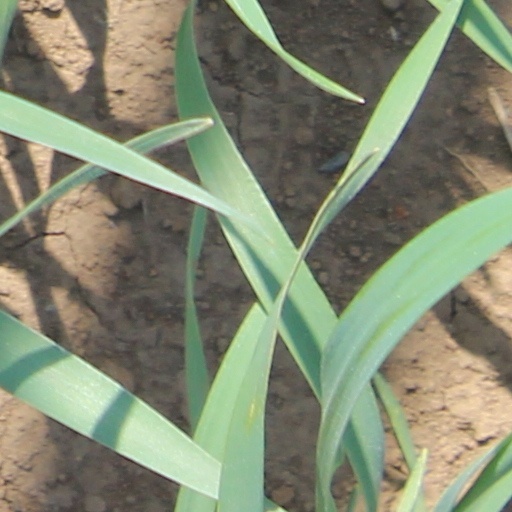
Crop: wheat